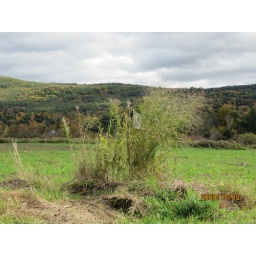
I forget now what kind of a nesting box it is - hidden in the clump of grass there ...